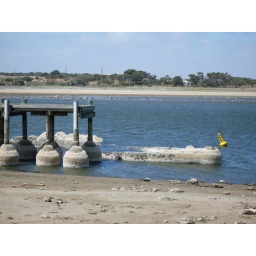
The paddle boat Renmark is fully exposed in the Murray river at Goolwa